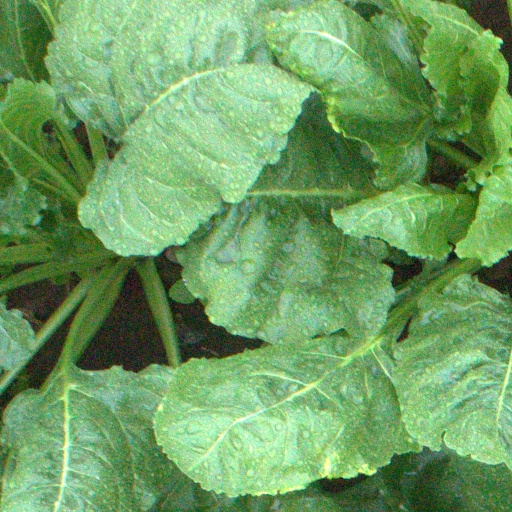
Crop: sugar beet